Air defense identification zone

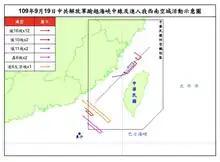
Typical ADIZ map from the Taiwan MND, showing a September 2020 incursion involving entry into the southwest ADIZ and crossing of the median line by the People's Liberation Army Air Force.

Taiwan has an ADIZ that covers most of the Taiwan Strait, parts of Fujian, Zhejiang, and Jiangxi, and part of the East China Sea. It was designed and created by the United States Armed Forces (USAF) after World War II and the basis of Taipei Flight Information Region. Around 9% of Taiwan's national defence budget in 2020 reportedly goes into the response to Chinese sorties, which usually involve flights inside the southwest part of the ADIZ, crossing of the median, or circumnavigation. The ADIZ is monitored by PAVE PAWS radar located near Hsinchu and operated with help from US advisors. In 2022, several unidentified civilian drones approached Taiwan's outer islands and were warned off or shot down.